BA-64

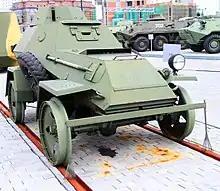
BA-64ZhD reproduction at the "Museum of military and automobile vehicles", Verkhnyaya Pyshma, Russia

The BA-64 consisted of the chassis of a GAZ-64 or GAZ-67 jeep modified to accept an armoured hull. The jeep chassis required some alterations to accept the hull; for example, the cooling, fuel, and electrical systems had to be relocated while the rear suspension was braced to accommodate the additional weight. Suspension consists of semi-elliptical springs front and rear, and steering is restricted to the front wheels. A BA-64's gearbox initially had one reverse and three forward gears on a two-speed transfer case, although a few models appear to have one reverse and four forward gears and no transfer case.